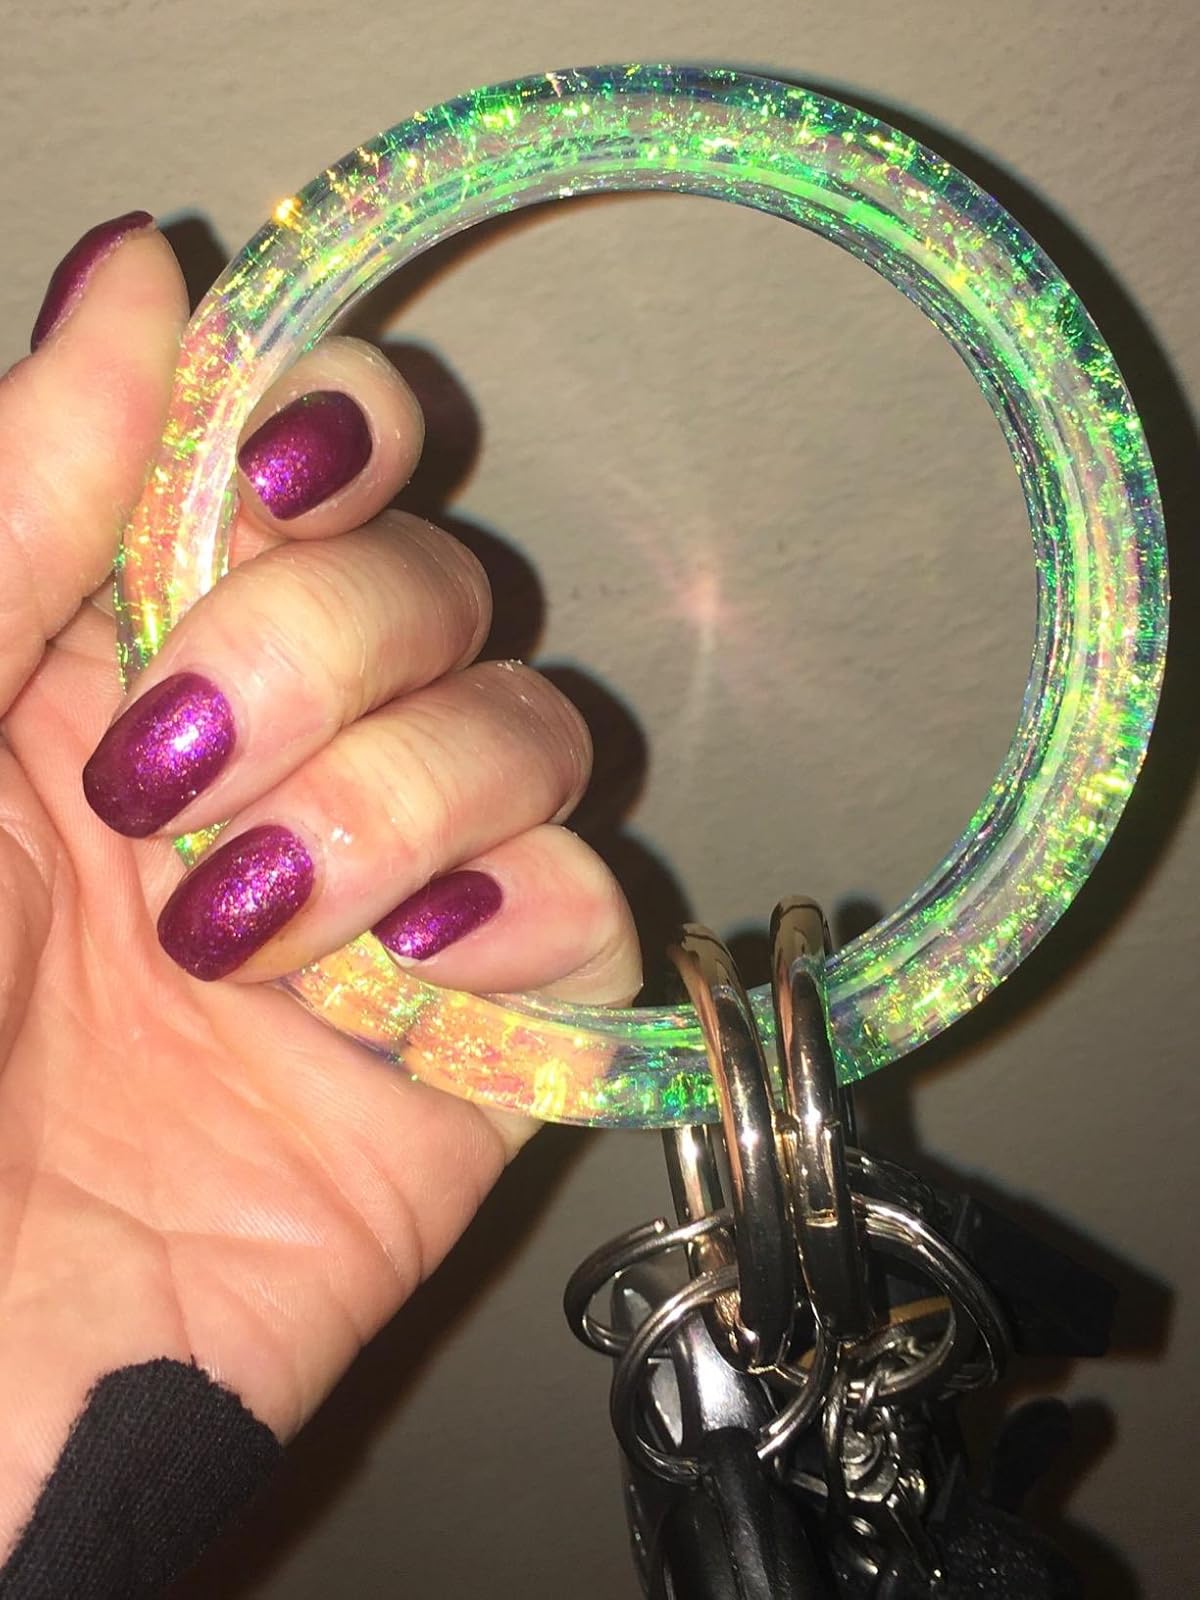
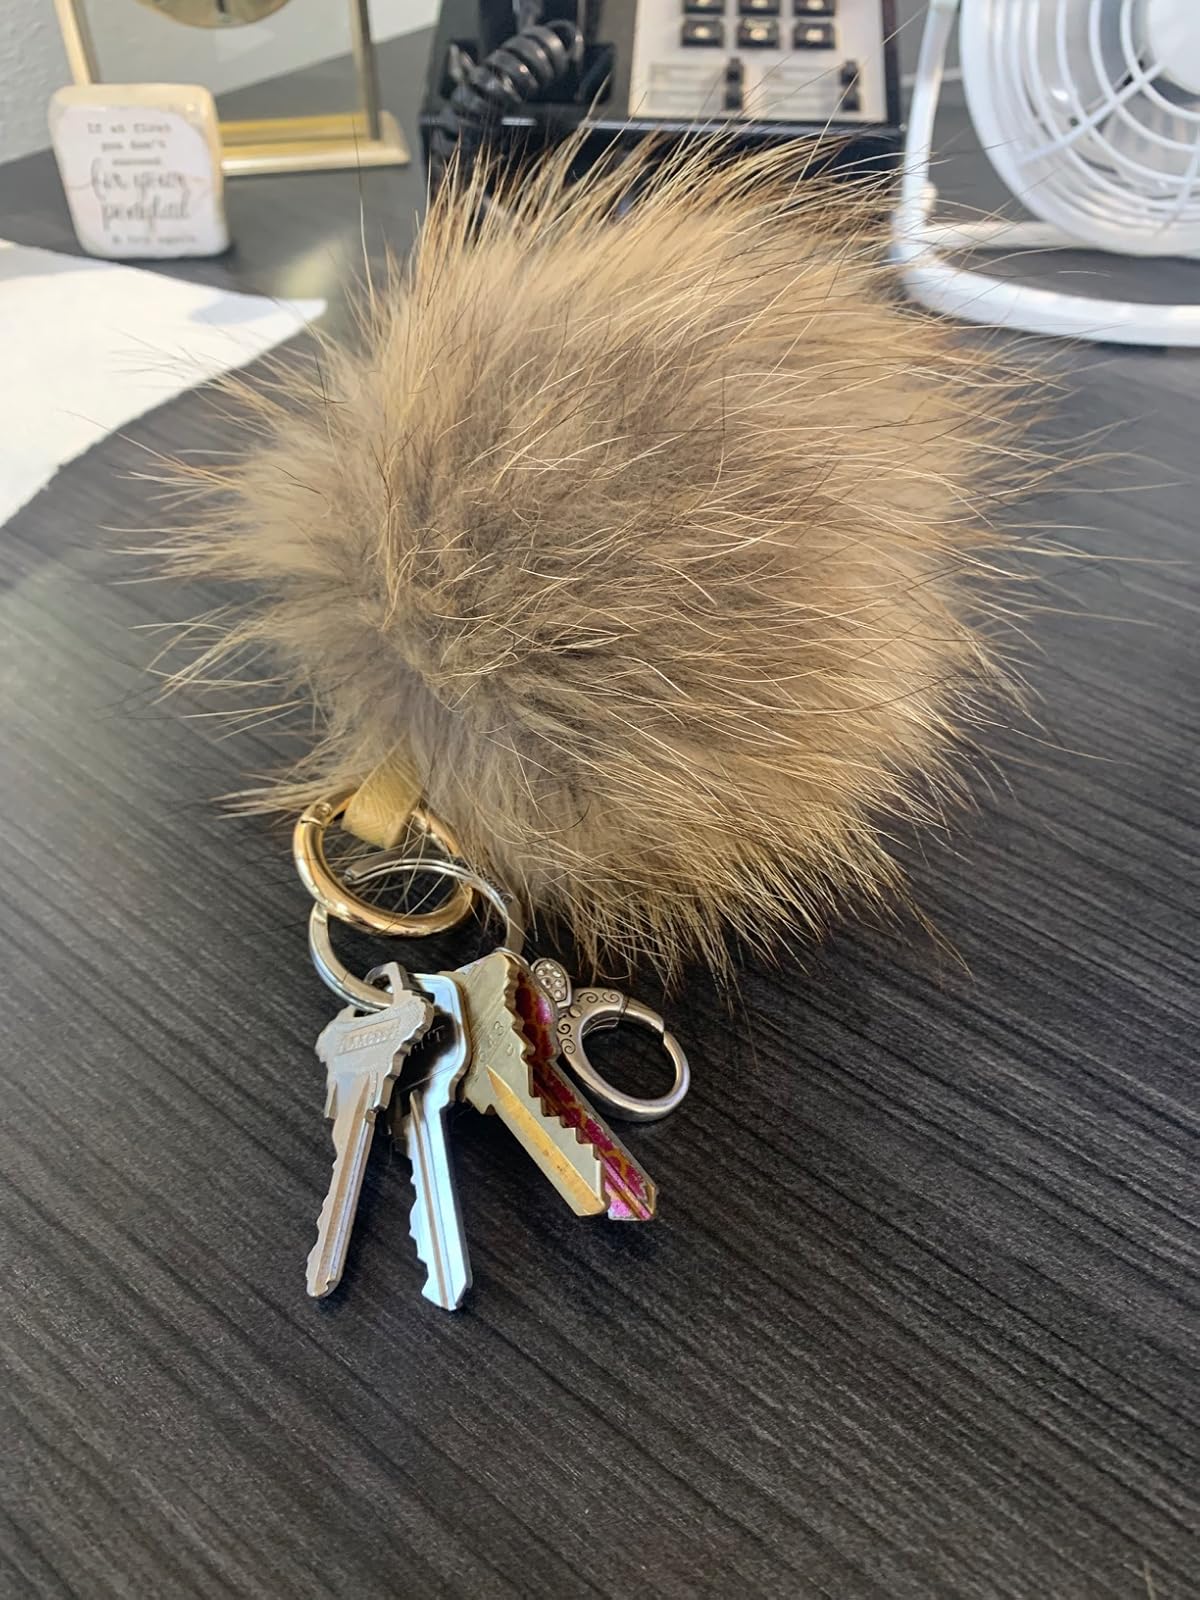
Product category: accessories_keychain
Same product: no